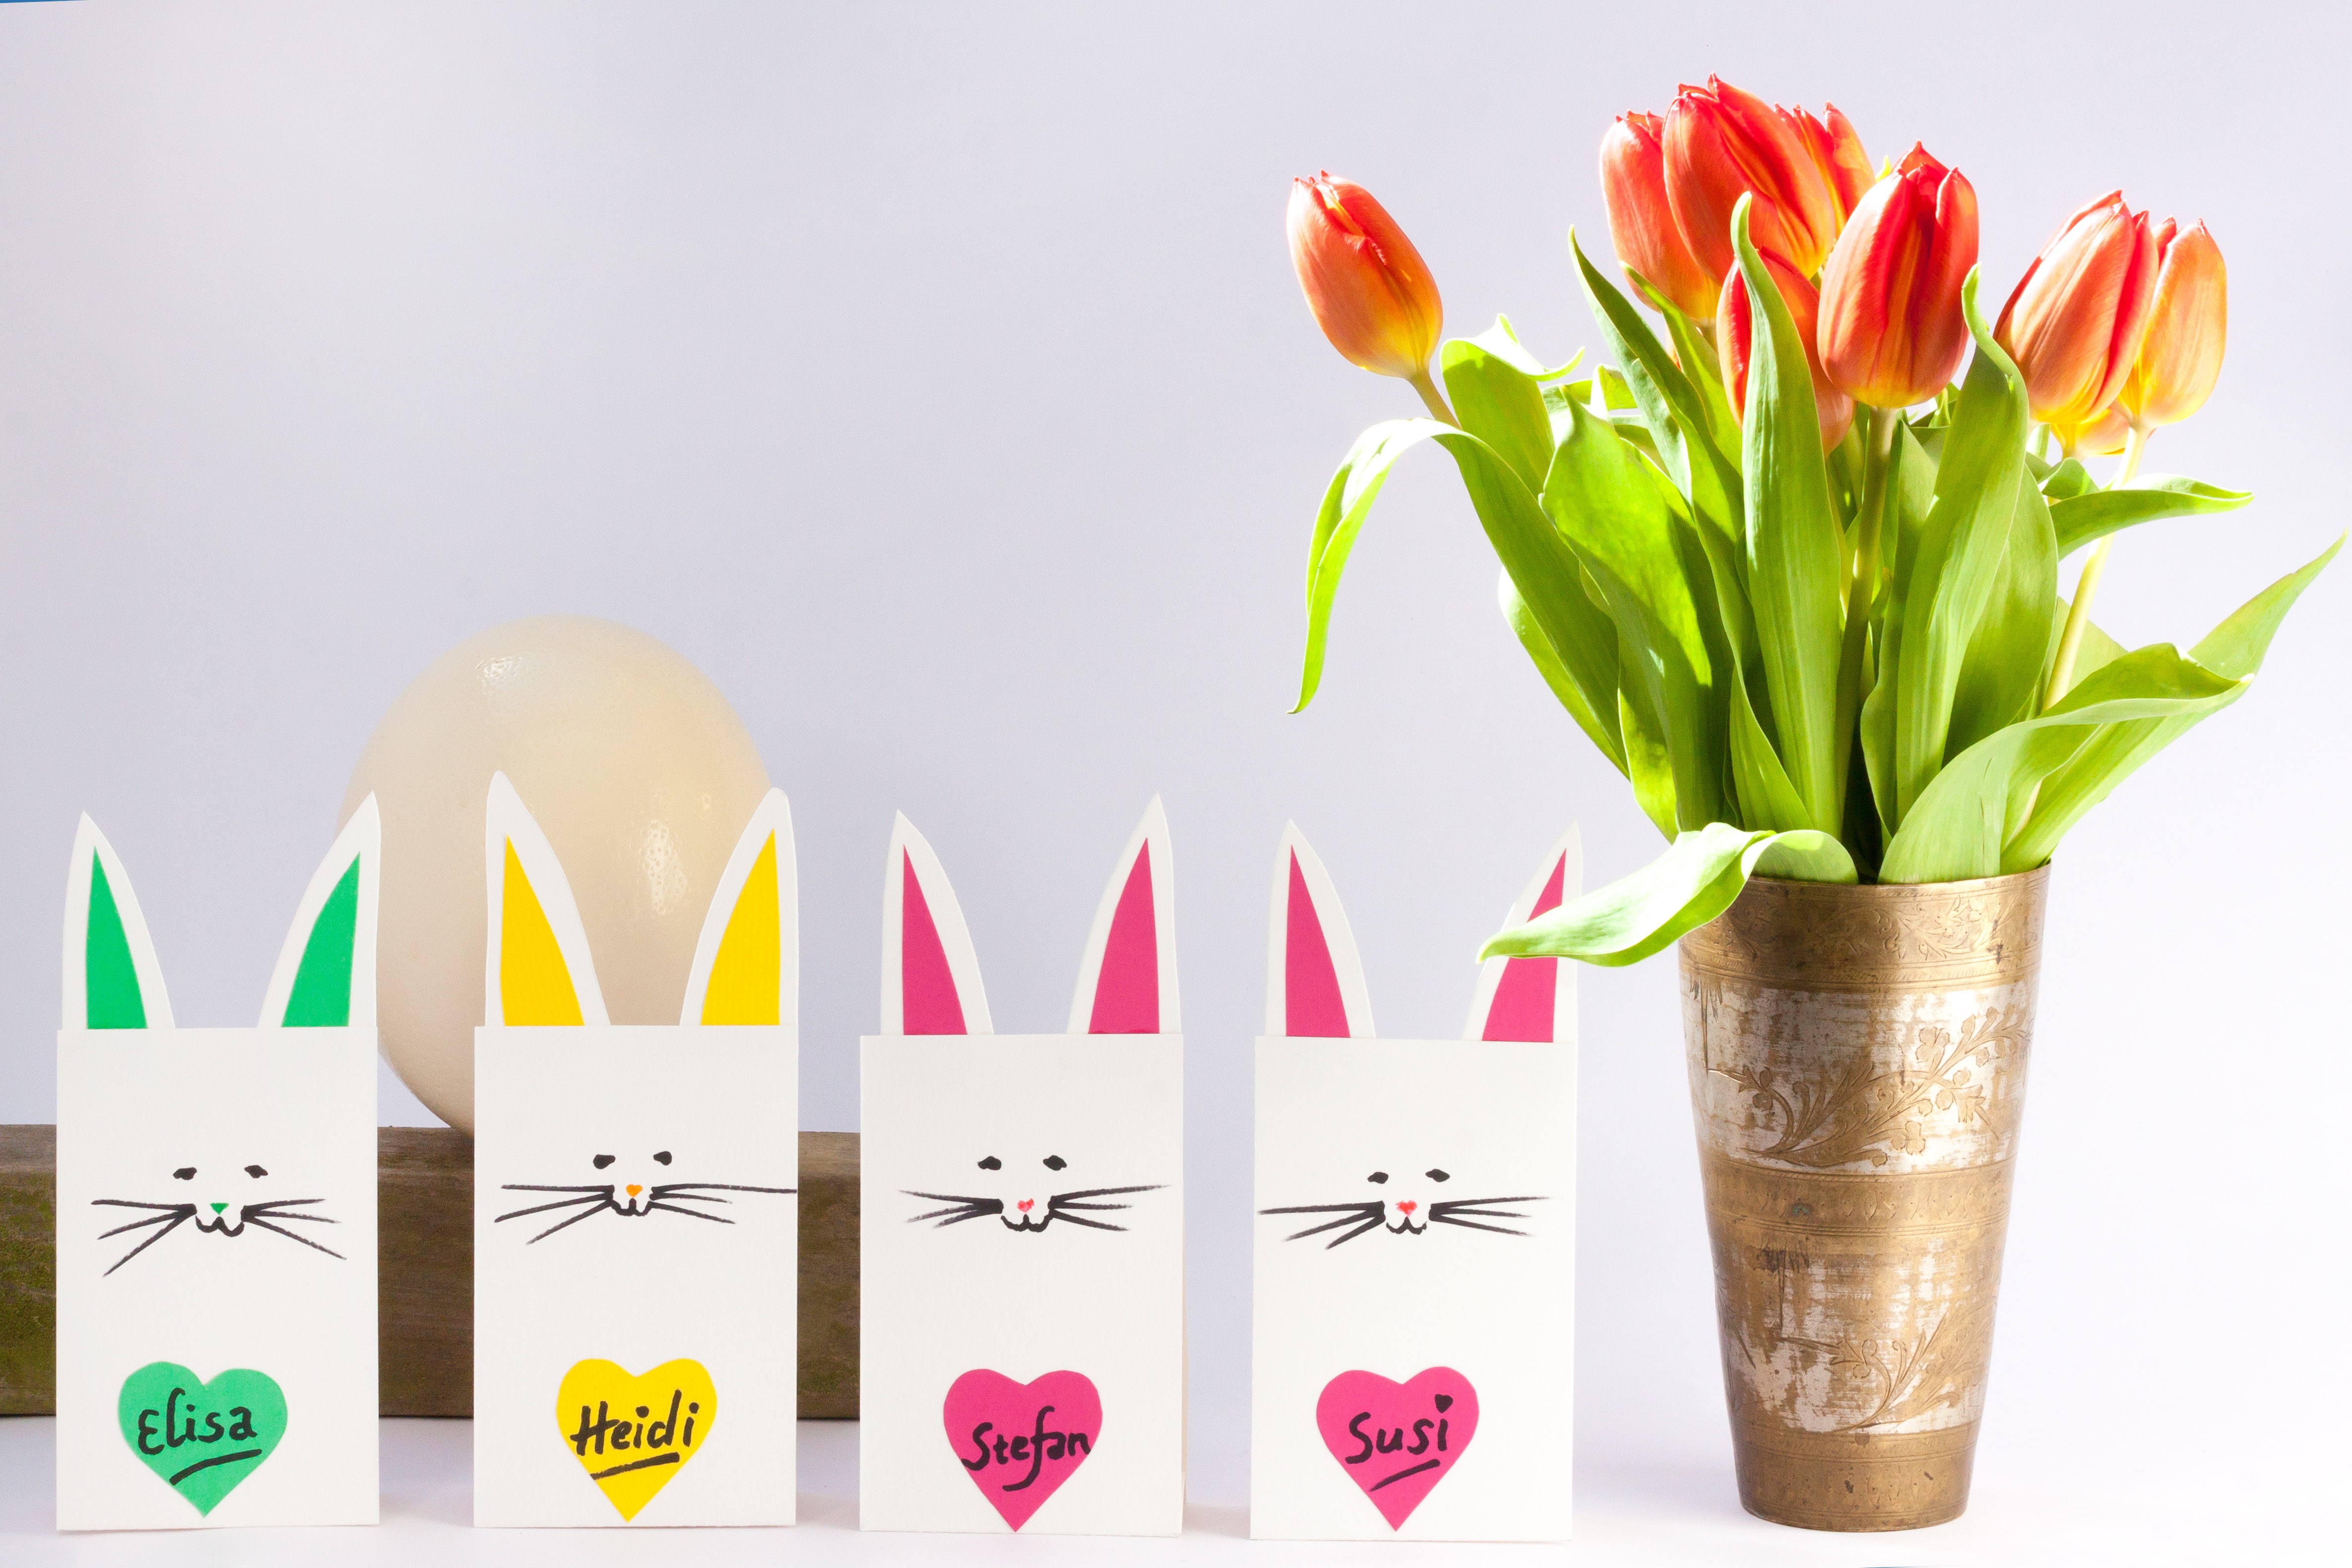
nature, blossom, plant, flower, bloom, bouquet, orange, spring, red, lighting, flora, rabbit, flowers, chalkboard, stand, illustration, tulips, lily, floristry, hand labor, tinker, table decoration, flowering plant, easter egg, schnittblume, flower bracts, land plant, paper bunny